Solar cycle

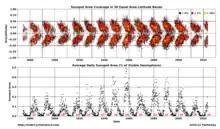
This version of the sunspot butterfly diagram was constructed by the solar group at NASA Marshall Space Flight Center. The newest version can be found at <a href="http%3A//solarcyclescience.com/solarcycle.html">solarcyclescience.com

While magnetic field changes are concentrated at sunspots, the entire Sun undergoes analogous changes, albeit of smaller magnitude.